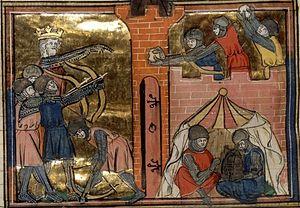
Siège de Shaizar (1138)
Cette page concerne l'année 1138 du calendrier julien.
Le siège de Shaizar se déroule du 28 avril au 21 mai 1138. Les forces conjointes de l'Empire byzantin, de la principauté d'Antioche et du comté d'Édesse décident alors d'assiéger la cité de Shaizar en Syrie, qui est la capitale de l'émirat Munqidhite. À l'issue de ce siège, l'émir de Shaizar est contraint de payer un tribut et devient le vassal de l'empereur byzantin. Toutefois, cette bataille met en évidence la nature limitée de la souveraineté byzantine sur les États latins d'Orient septentrionaux et le manque de but commun entre l'empereur byzantin et les princes latins.